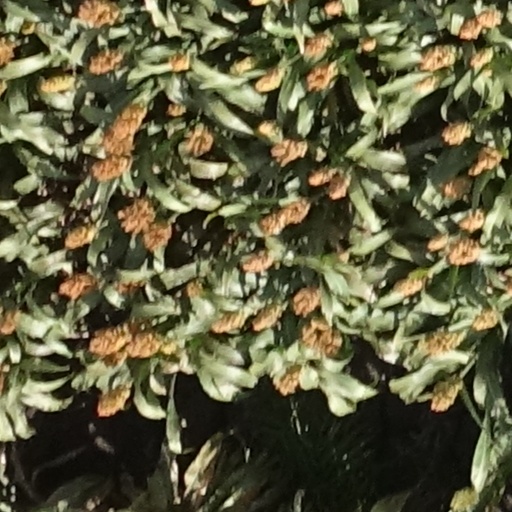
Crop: sorghum